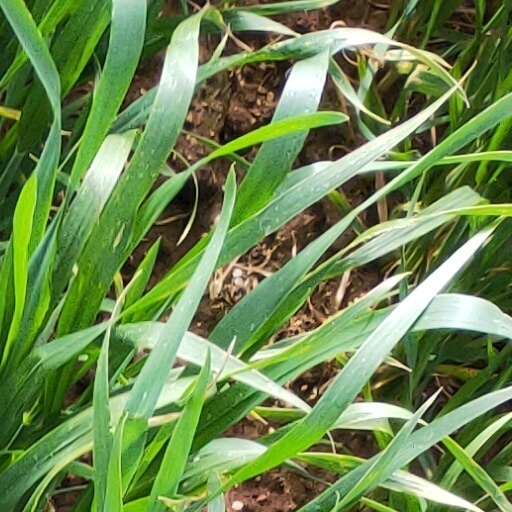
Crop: wheat